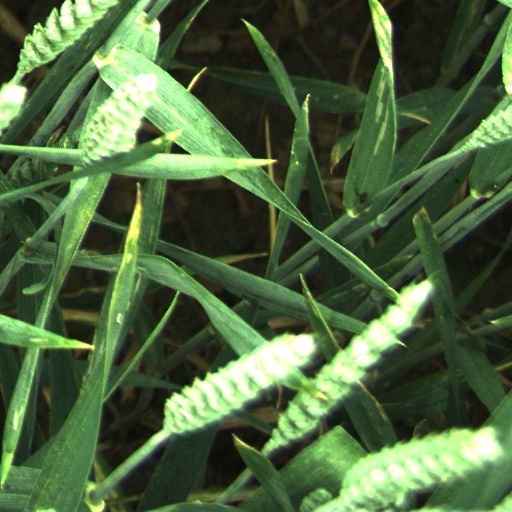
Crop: wheat